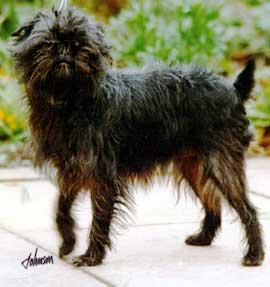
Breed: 200-n000012-affenpinscher